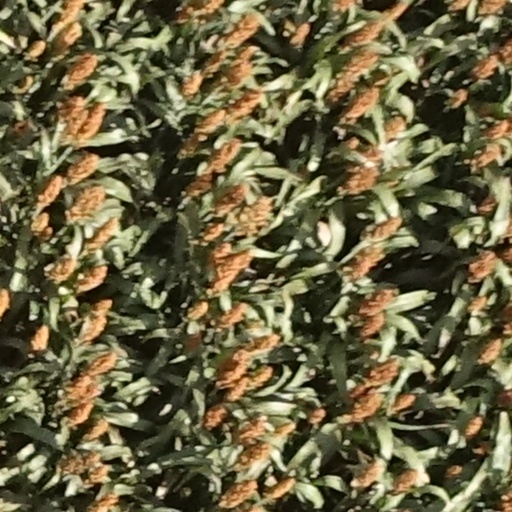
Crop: sorghum